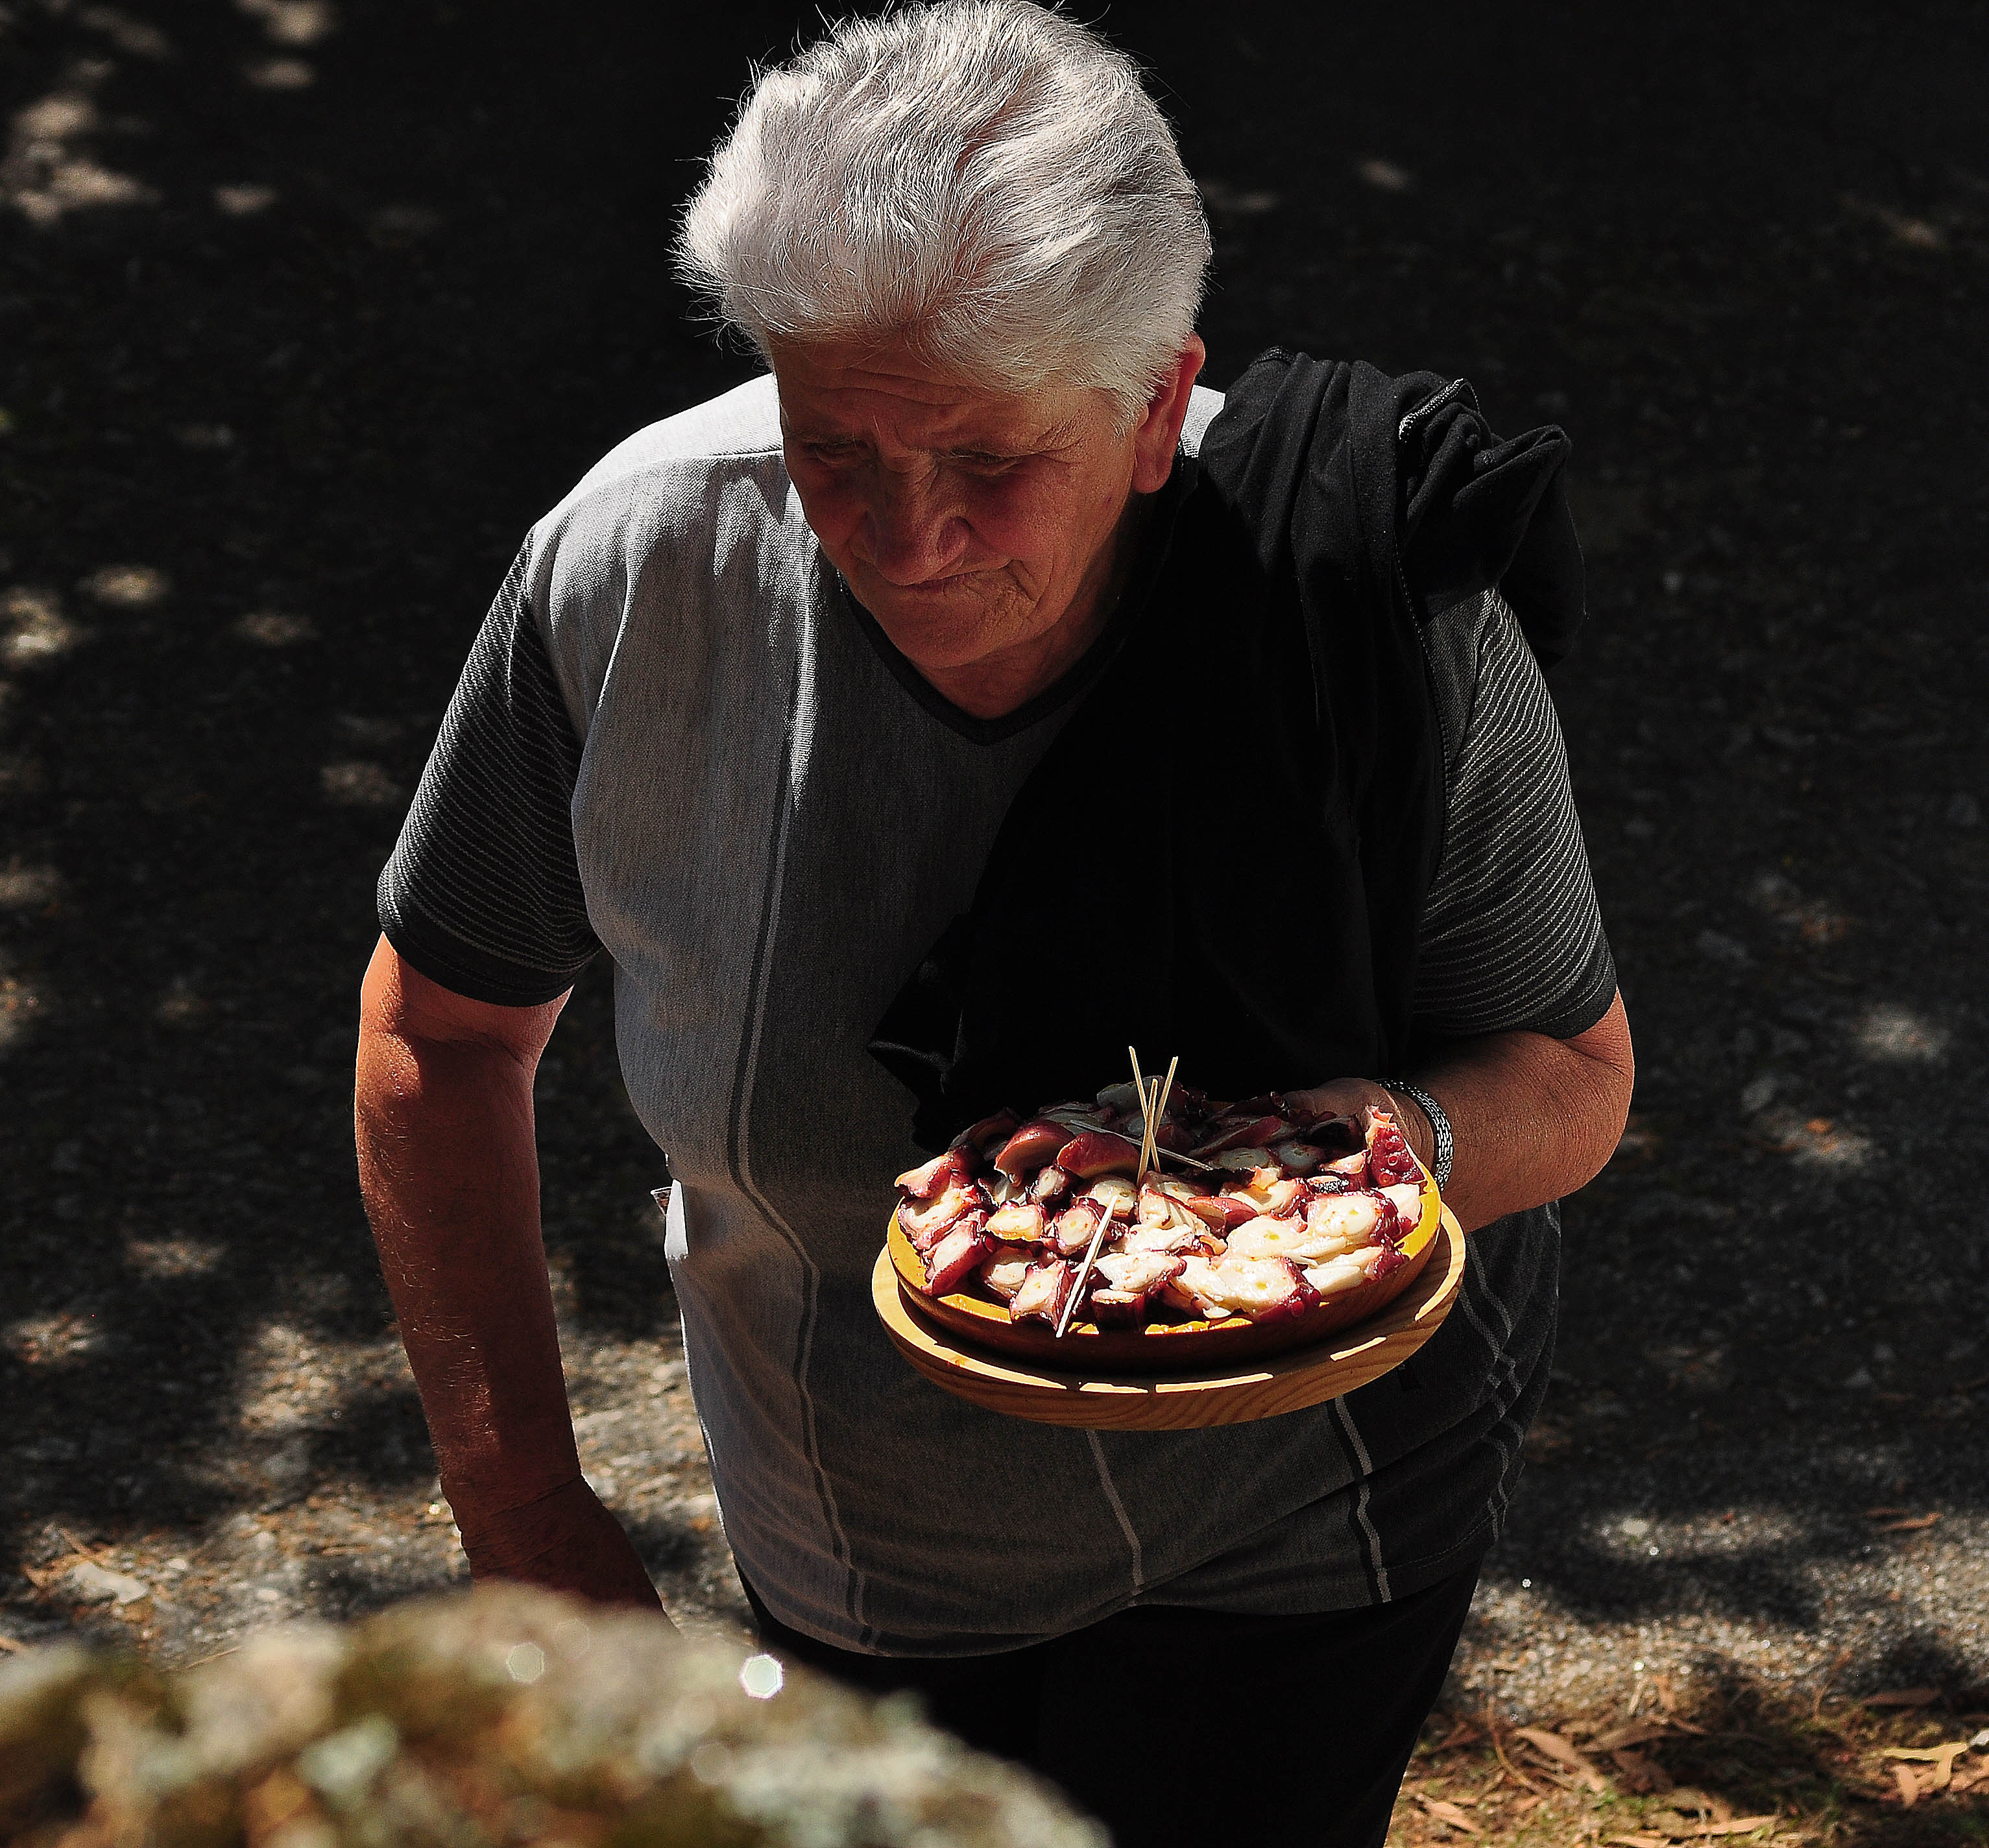
person, dish, food, cooking, meat, barbecue, cuisine, eating, galicia, pontevedra, nikond90, ggl1, alama, gphoto, xende, romer adelsantocristodelaagon a, espa afiestasdegalicia, grilling, sense, human action, outdoor grill